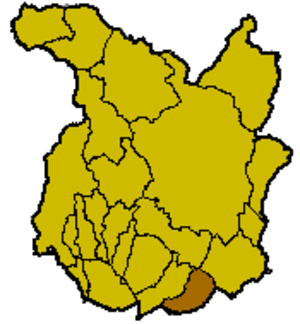
Localisation de la commune de Lamporecchio à l'intérieur de la province de Pistoia.
Lamporecchio est une commune italienne de la province de Pistoia dans la région Toscane en Italie.